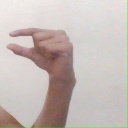
अक्षर: ग